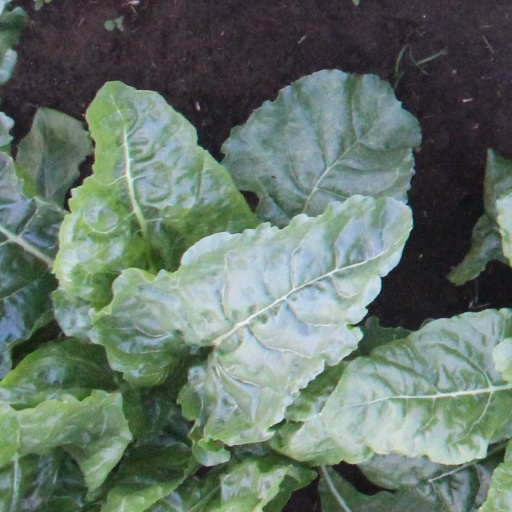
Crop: sugar beet